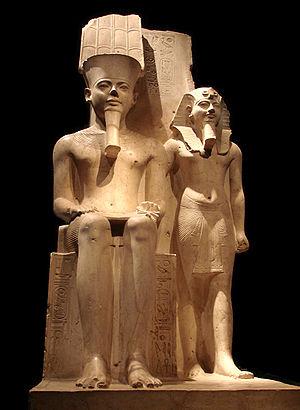
Horemheb est le dernier pharaon de la XVIIIᵉ dynastie. Manéthon le nomme Horus ou Armaîs selon les historiens qui nous ont transmis ses textes.
Le Musée égyptologique de Turin ou Musée des antiquités égyptiennes de Turin possède l'une des plus importantes collections égyptologiques du monde. Il expose 14 800 œuvres, dont 11 500 dans les « galeries de la culture matérielle », sur près de 40 000 œuvres. C'est le premier musée italien à avoir été partiellement privatisé en décembre 2005 dans le cadre de la création d'une fondation.